Cinema Veeran

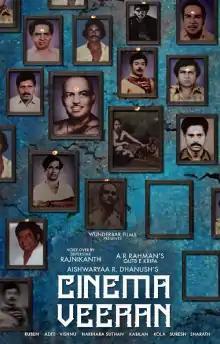
Poster

Cinema Veeran is a 2017 Indian Tamil-language documentary film written and directed by Aishwarya Rajinikanth on her documentary film debut.